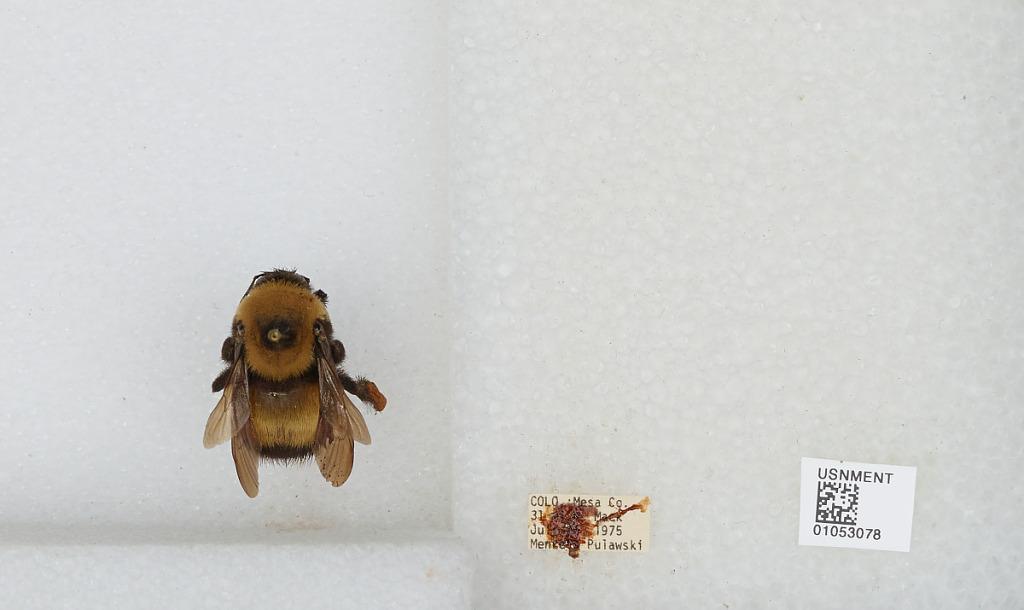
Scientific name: Bombus sp.
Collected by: Menke & Pulawski
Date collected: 1975-7-25
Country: United States
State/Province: Colorado
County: Mesa
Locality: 31 miles north of Mack
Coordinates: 39.6732, -108.865